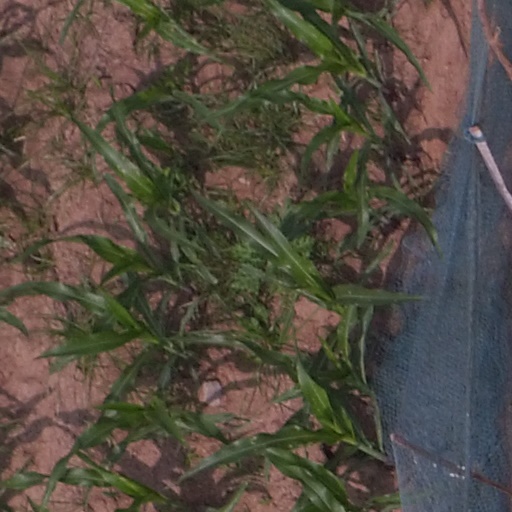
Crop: maize; corn